1st Airmobile Division (Ukraine)

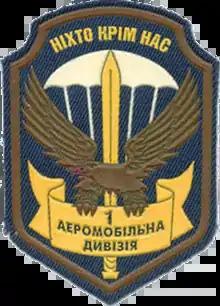
Sleeve patch for the 1st Airmobile Division

The 1st Airmobile Division was a formation of the Ukrainian Airmobile Forces from January 1, 1993, until it was disbanded in 2003. The formation was located in Bolhrad.